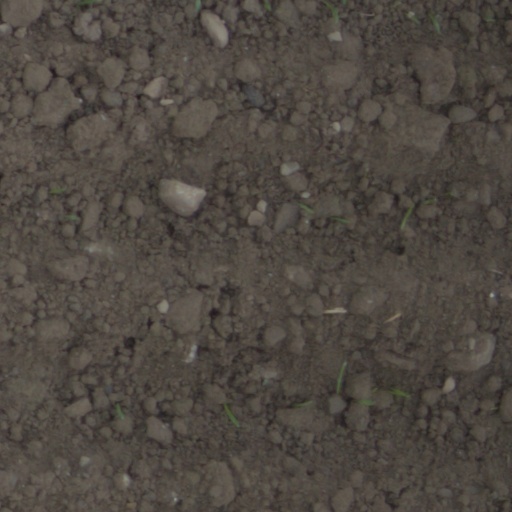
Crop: wheat